Elevated railway

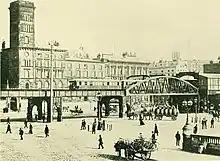
Liverpool Overhead Railway, 1911

An elevated railway or elevated train (also known as an el train or el for short) is a railway with the tracks above street level on a viaduct or other elevated structure (usually constructed from steel, cast iron, concrete, or bricks). The railway may be a broad-gauge, standard-gauge or narrow-gauge railway, light rail, monorail, or a suspension railway. Elevated railways are normally found in urban areas that would otherwise require impracticably many level crossings. Usually, the tracks of elevated railways that run on steel viaducts can be seen from street level.